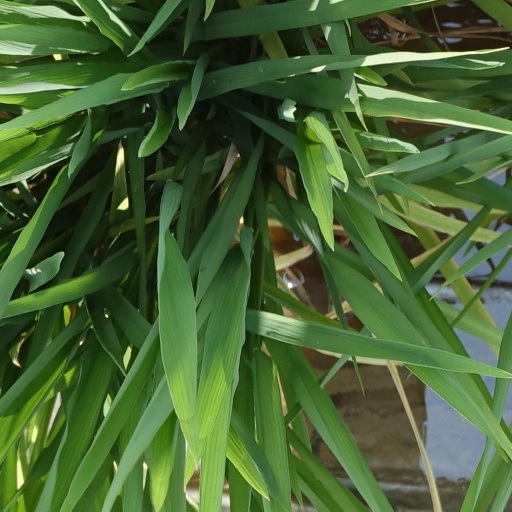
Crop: rice